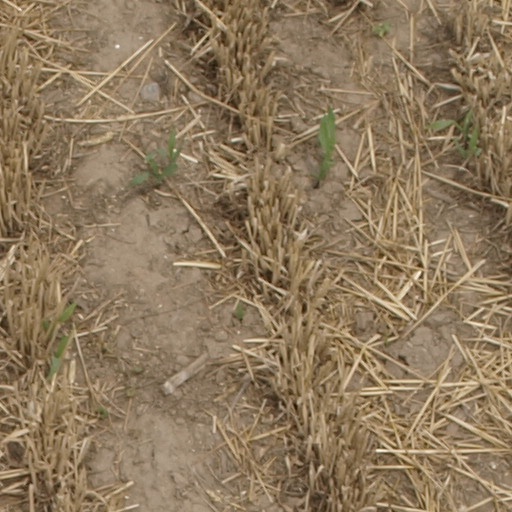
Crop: maize; corn